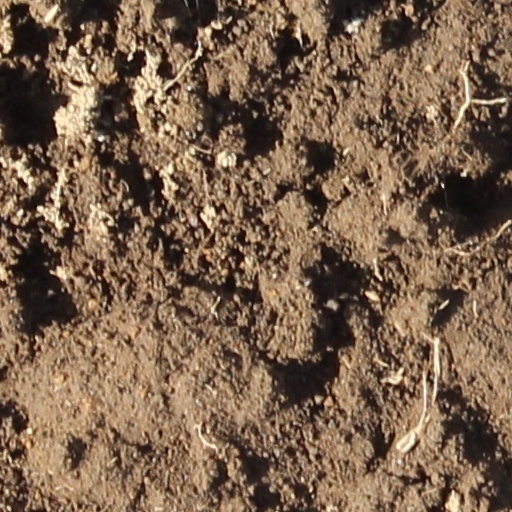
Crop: wheat